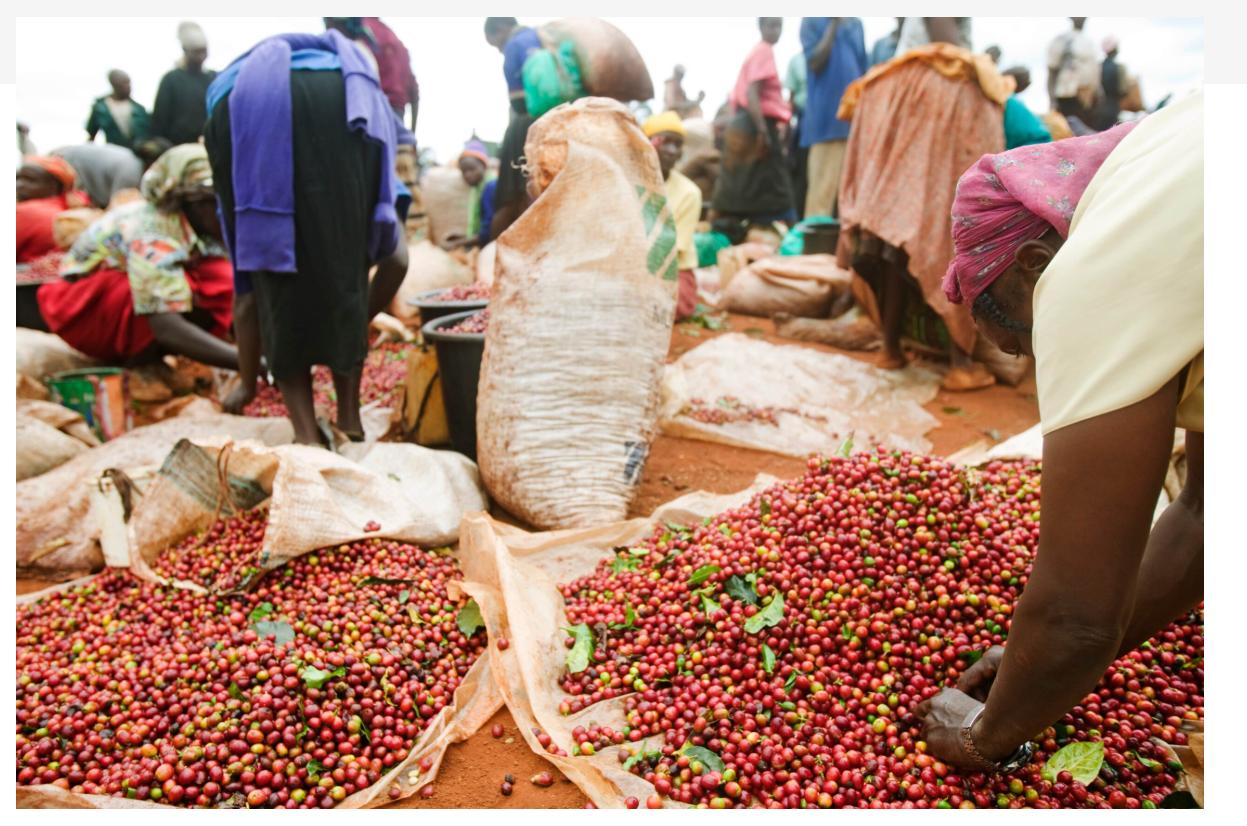
Wafanyakazi wakichambua kahawa baada ya uvunaji na kupakia kwenye mifuko, hatua hii ni muhimu sana kwani kuhakikisha ubora wa mazao ili kukidhi vigezo vya wanunuzi.